Charles Dewey Day

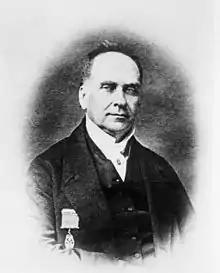
Robert Baldwin, dismissed from Executive Council because he protested Day's position on the Council

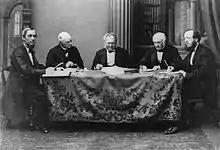
A meeting of the three civil code commissioners around 1865, with the two secretaries to the commission. Day is second from the left.

As a result of the Lower Canada Rebellion, and the similar rebellion in Upper Canada (now Ontario), the British government merged Lower Canada and Upper Canada into a single Province of Canada in 1841. The separate parliaments were abolished and replaced by a single parliament for the entire province, composed of an elected Legislative Assembly and an appointed Legislative Council. The Governor General retained a strong position in the government.